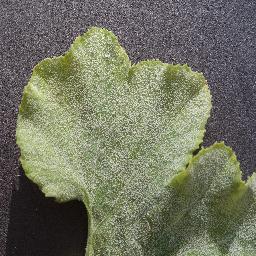
Label: Squash___Powdery_mildew